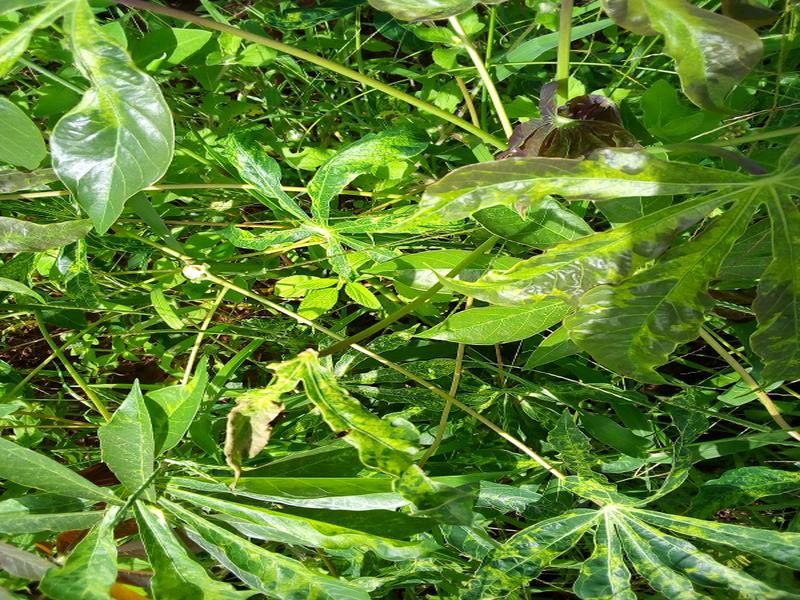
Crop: cassava
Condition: mosaic_disease